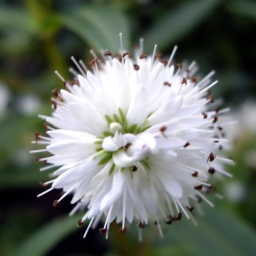
This was taken from the pointed end of the white hebe flower in my garden. Super macro.